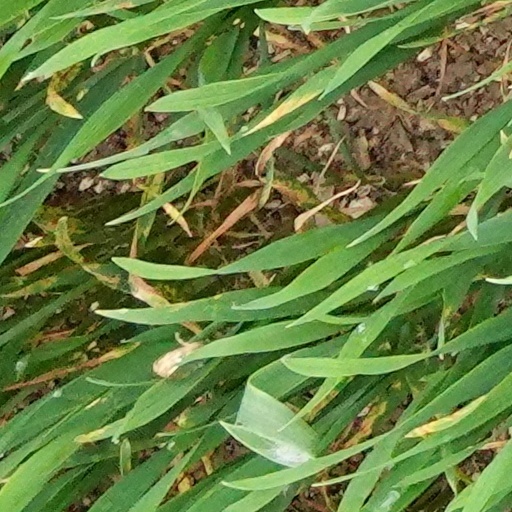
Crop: wheat